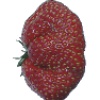
Label: strawberry_wedge